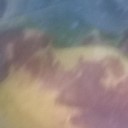
Label: Leaf_rust